Lehn House

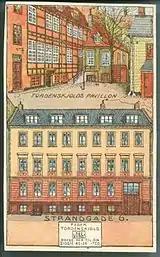
Print commemorating Tordenslkold's association with the property

In 1732, Lehn sold the house in Strandgade to Christian Ditlev Reventlow, whose son, Christian Ditlev Frederik Reventlow, a key figure in the Danish agricultural reforms of the 1770s, was born there in 1748. From 1755, the building served as headquarters for the Danish West India Company. Reventlow's property was listed as No. 27 in the new cadastre of 1756.